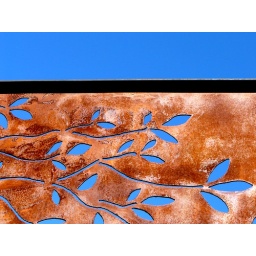
I've photographed this fence before but not against a blue sky.